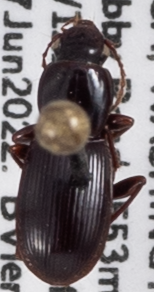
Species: Pterostichus pumilus
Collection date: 2022-06-07
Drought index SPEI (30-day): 1.546
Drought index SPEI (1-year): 1.082
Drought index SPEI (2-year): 0.47